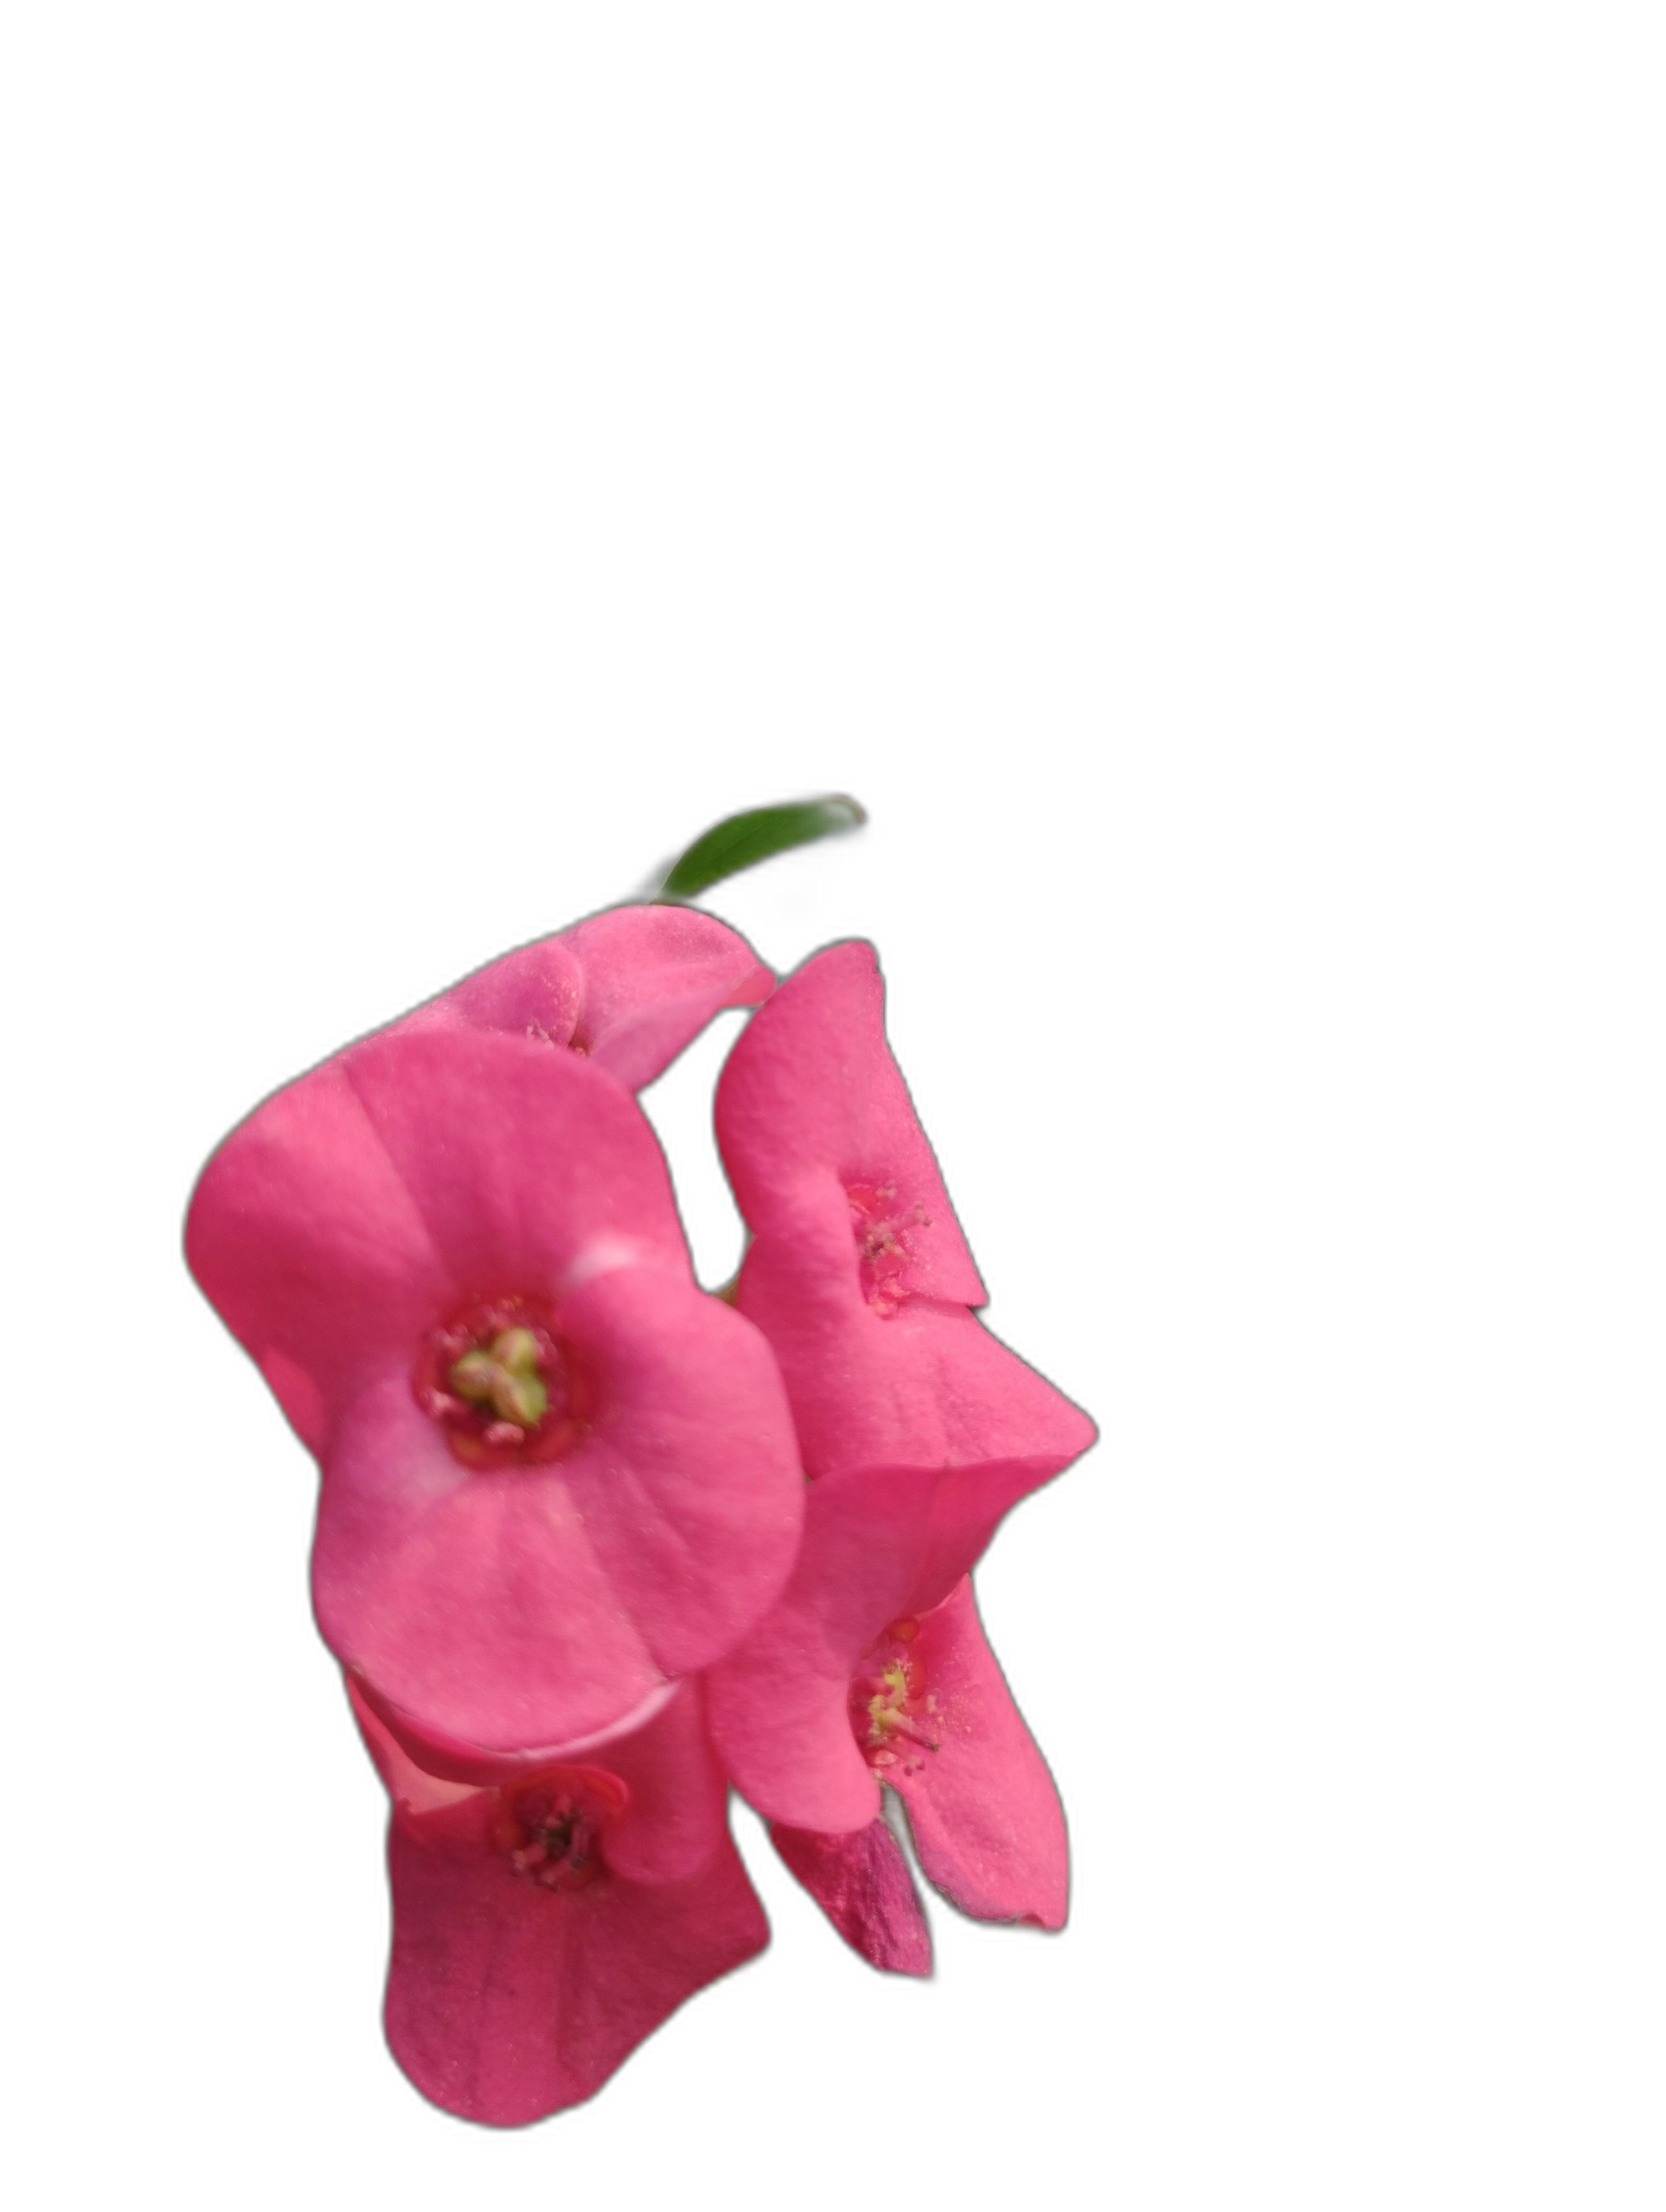
Label: Crown of thorns